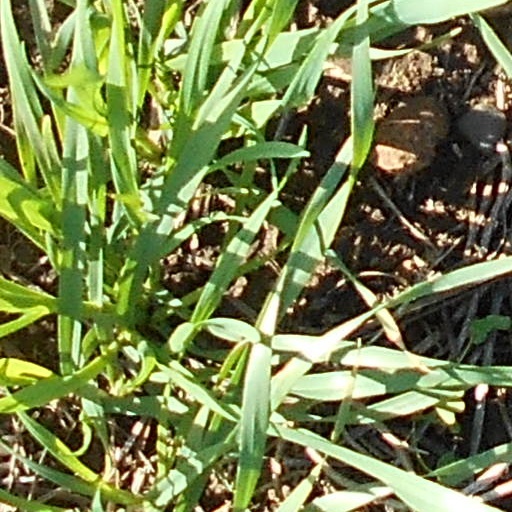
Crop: wheat